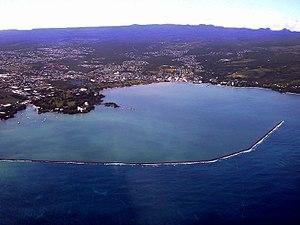
La baie de Hilo est une baie située sur la côte est de l'île Hawaï.